Rolling coal

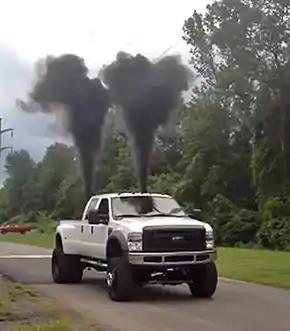
A lifted Ford F-450 "rolling coal" (blowing large clouds of dark grey diesel smoke)

Rolling coal (also spelled rollin' coal) is the practice of modifying a diesel engine to deliberately emit large amounts of black or grey diesel exhaust, containing soot and incompletely combusted diesel. Rolling coal is used as a form of anti-environmentalism protest. In most jurisdictions the practice is illegal, due to it violating clean air laws.